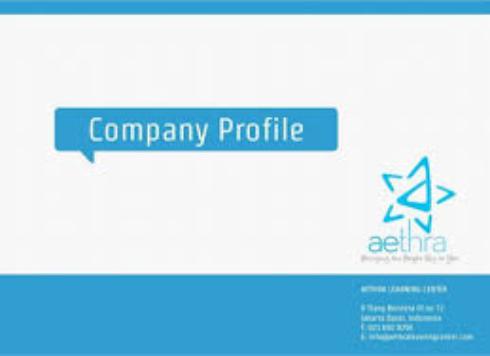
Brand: Aethra
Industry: Others